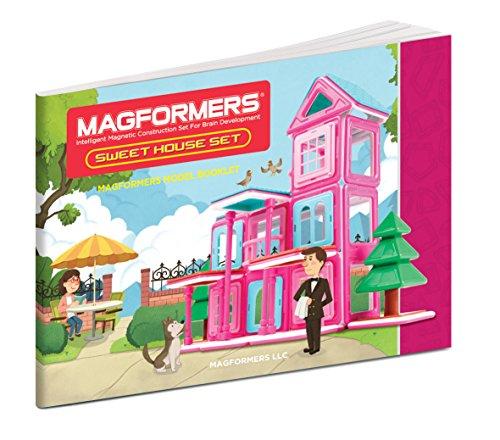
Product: Magformers Sweet House 64 Pieces Pink and Purple Colors, Educational Magnetic Geometric Shapes Tiles Building STEM Toy Set Ages 3+
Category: Toys & Games | Building Toys
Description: The original and authentic Magformers.
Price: $66.81
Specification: ProductDimensions:11x3x15inches|ItemWeight:2.73pounds|ShippingWeight:2.73pounds(Viewshippingratesandpolicies)|DomesticShipping:ItemcanbeshippedwithinU.S.|InternationalShipping:ThisitemcanbeshippedtoselectcountriesoutsideoftheU.S.LearnMore|ASIN:B01EJP6I3Y|Itemmodelnumber:05001|Manufacturerrecommendedage:3yearsandup